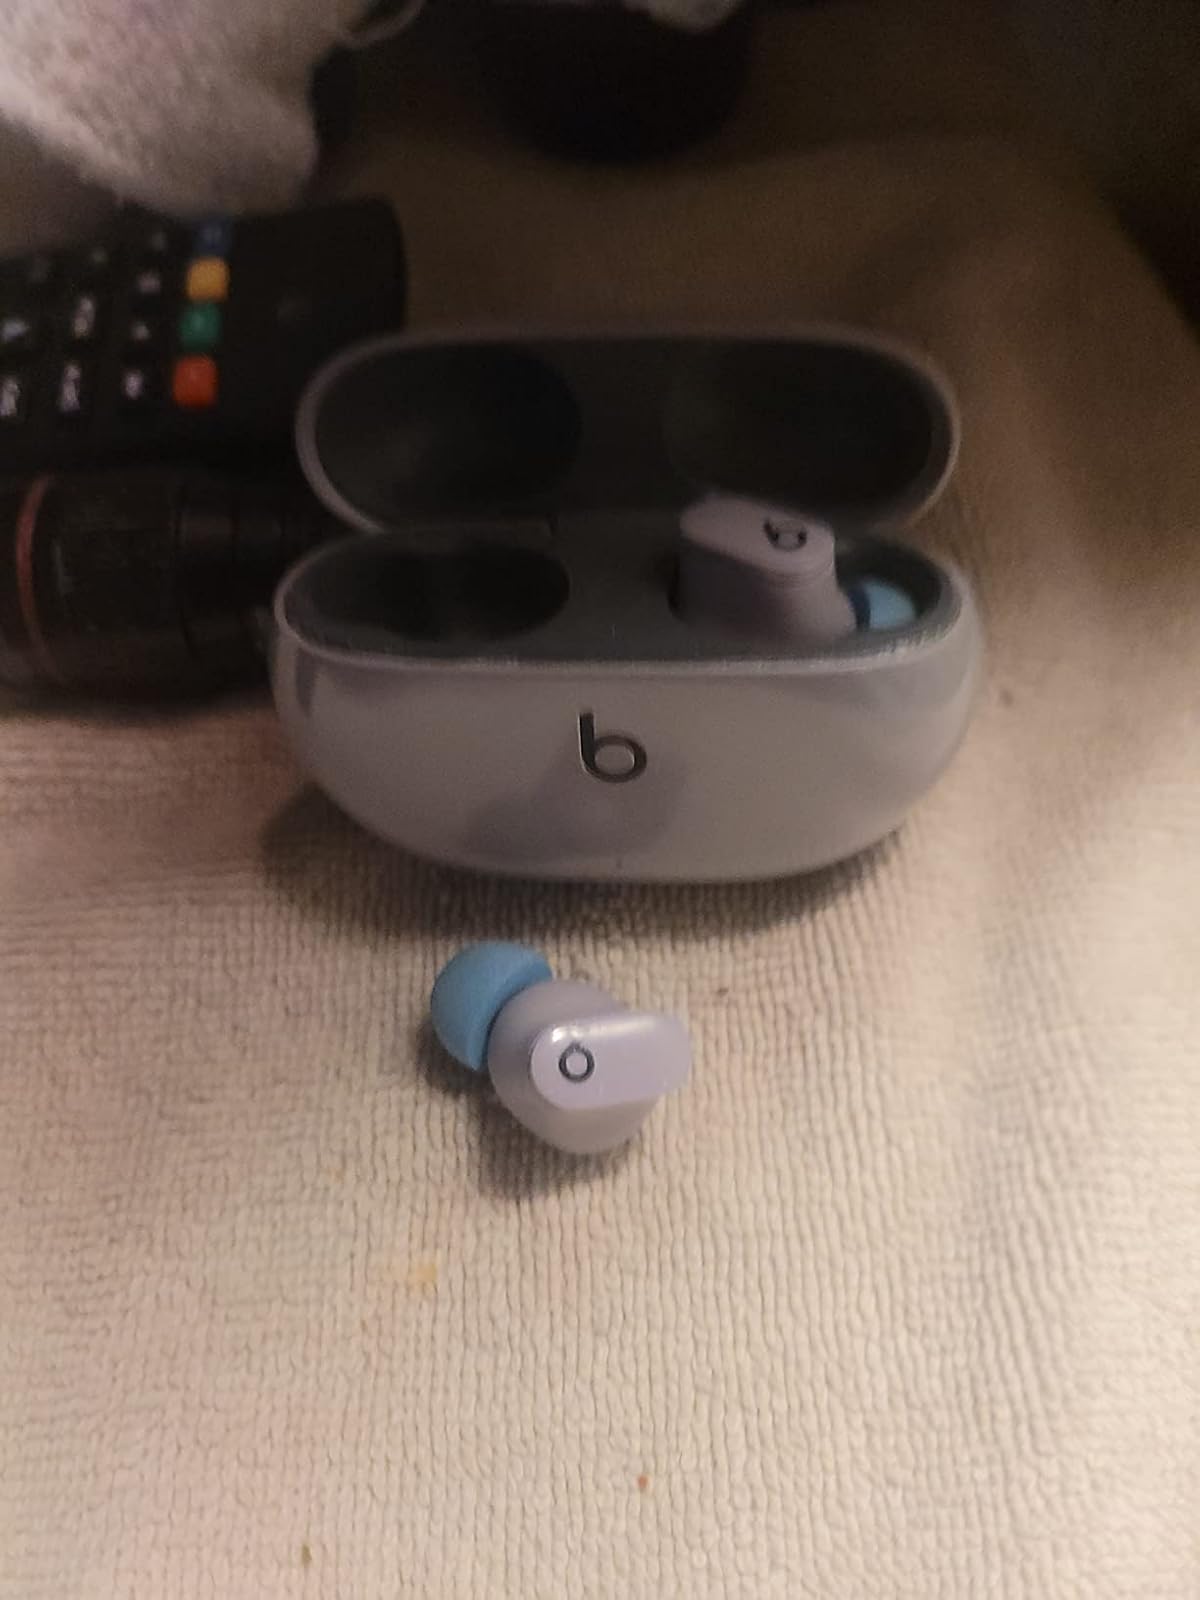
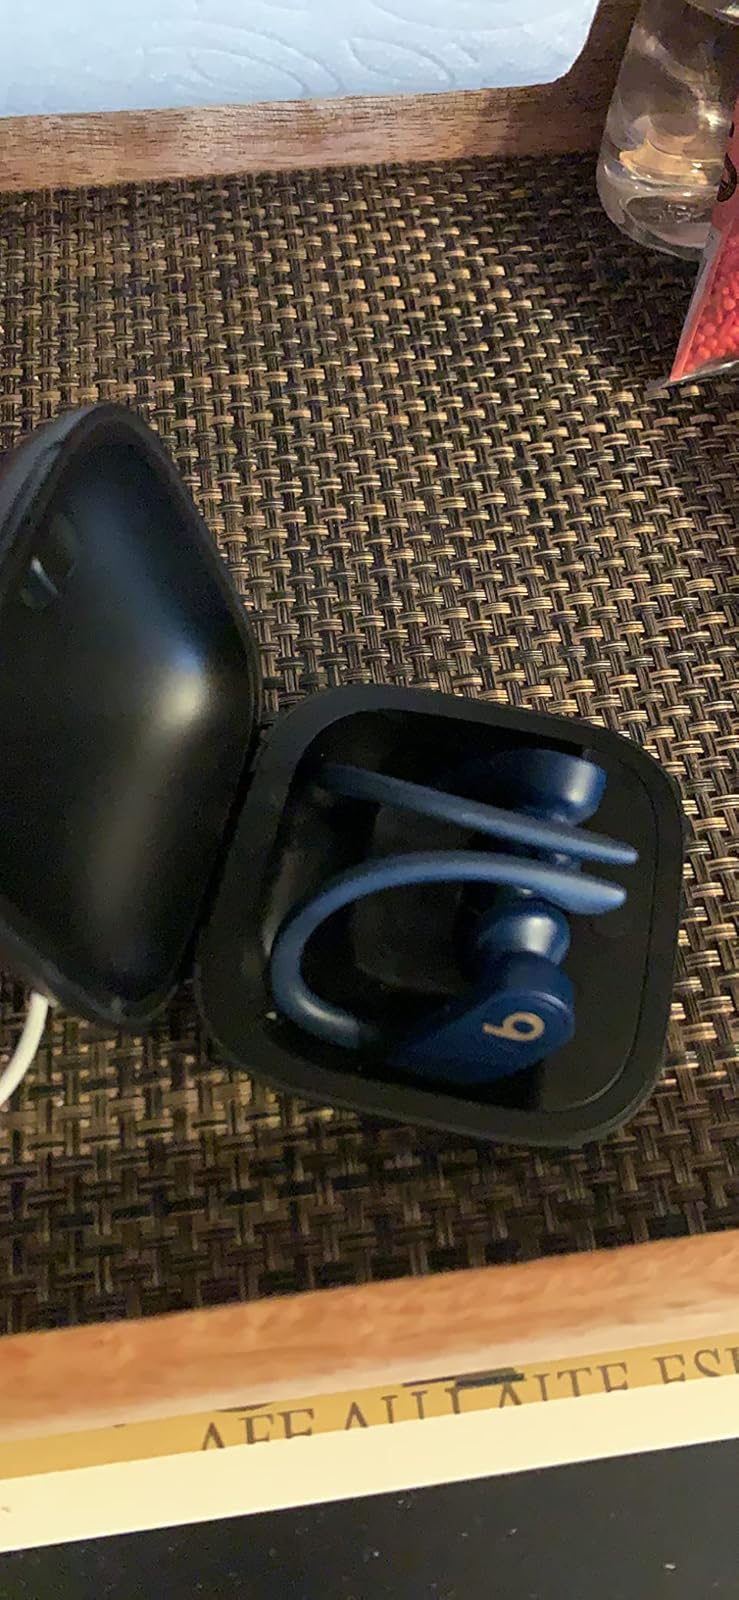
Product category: earbuds
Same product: no